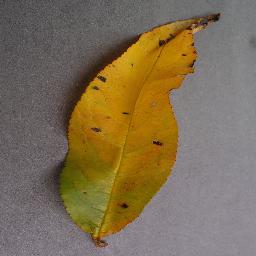
Label: Peach___Bacterial_spot